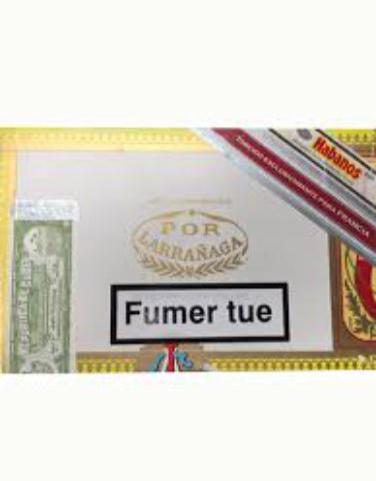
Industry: Necessities